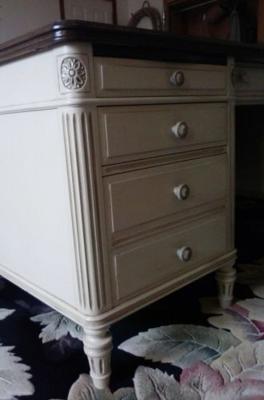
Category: chair